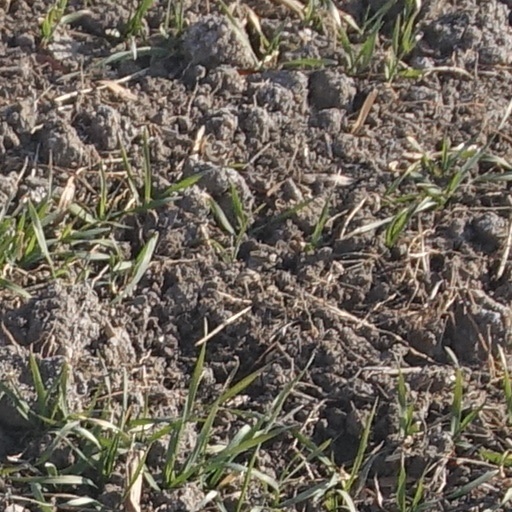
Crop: wheat